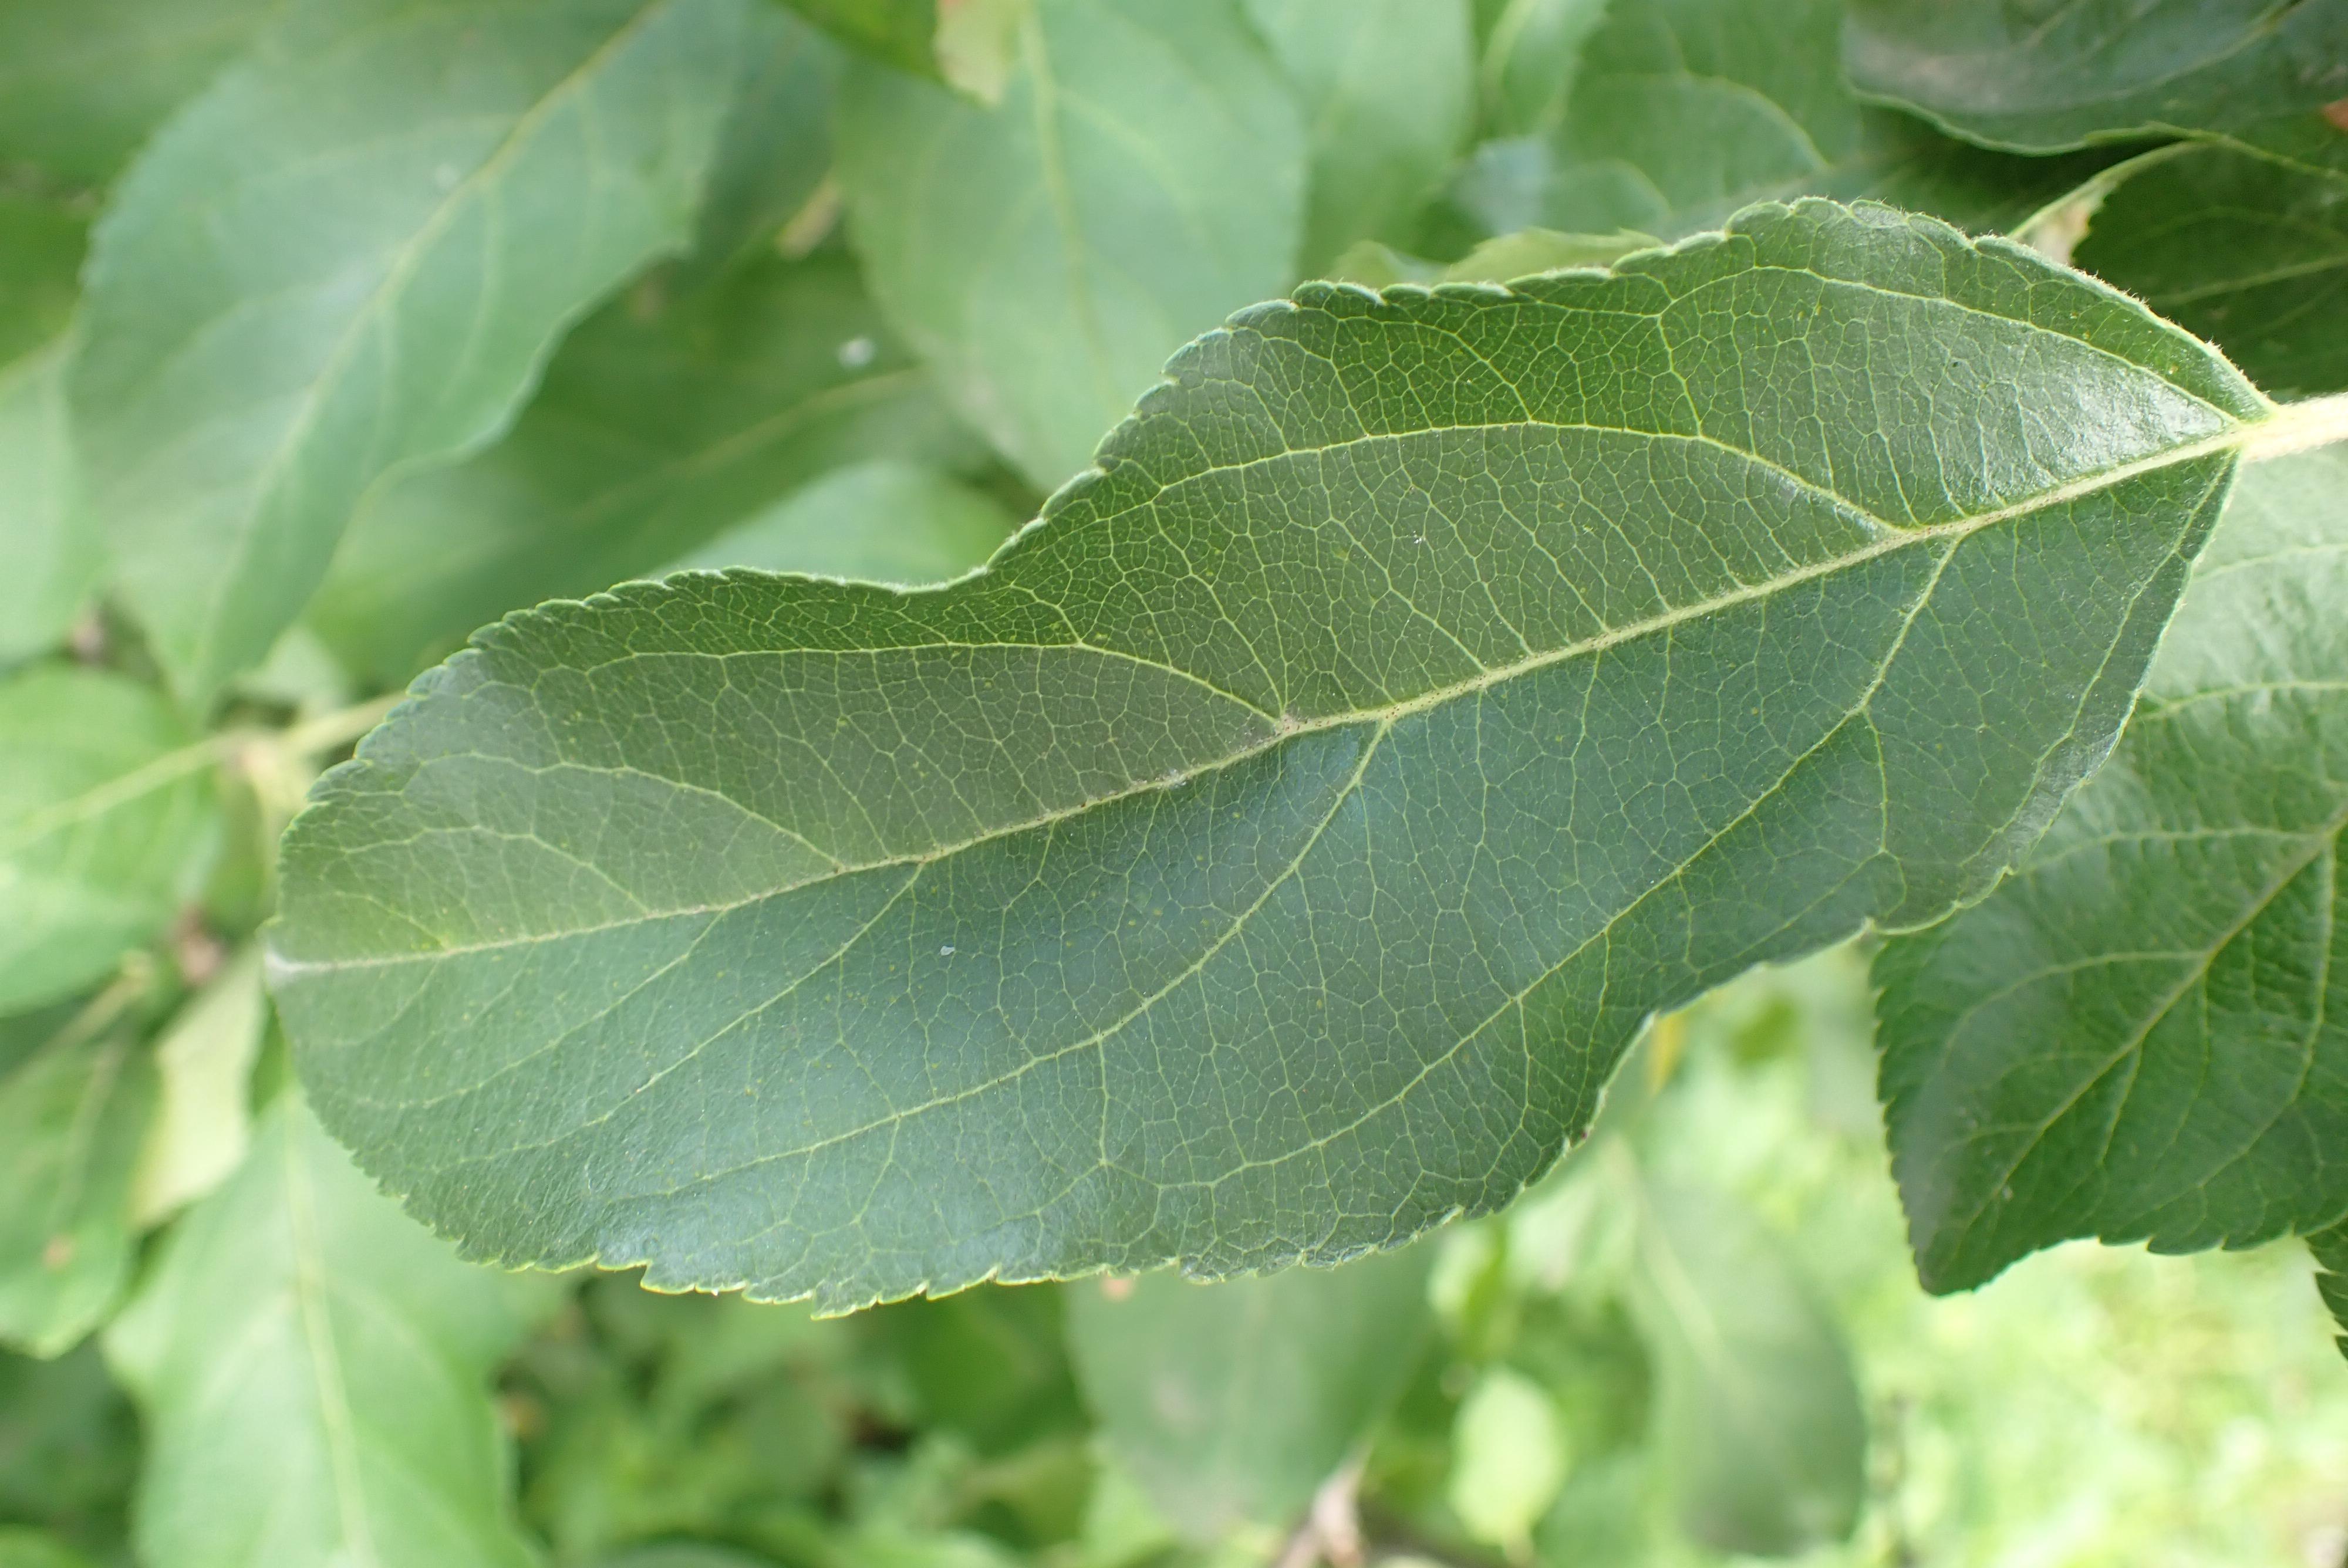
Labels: healthy